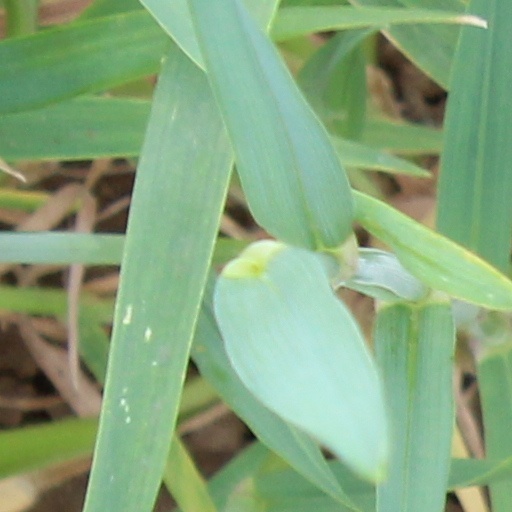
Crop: wheat